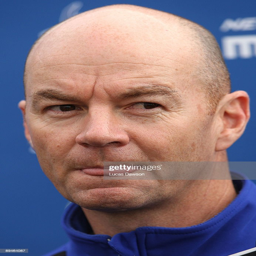
coach talks during a press conference before a training session held .